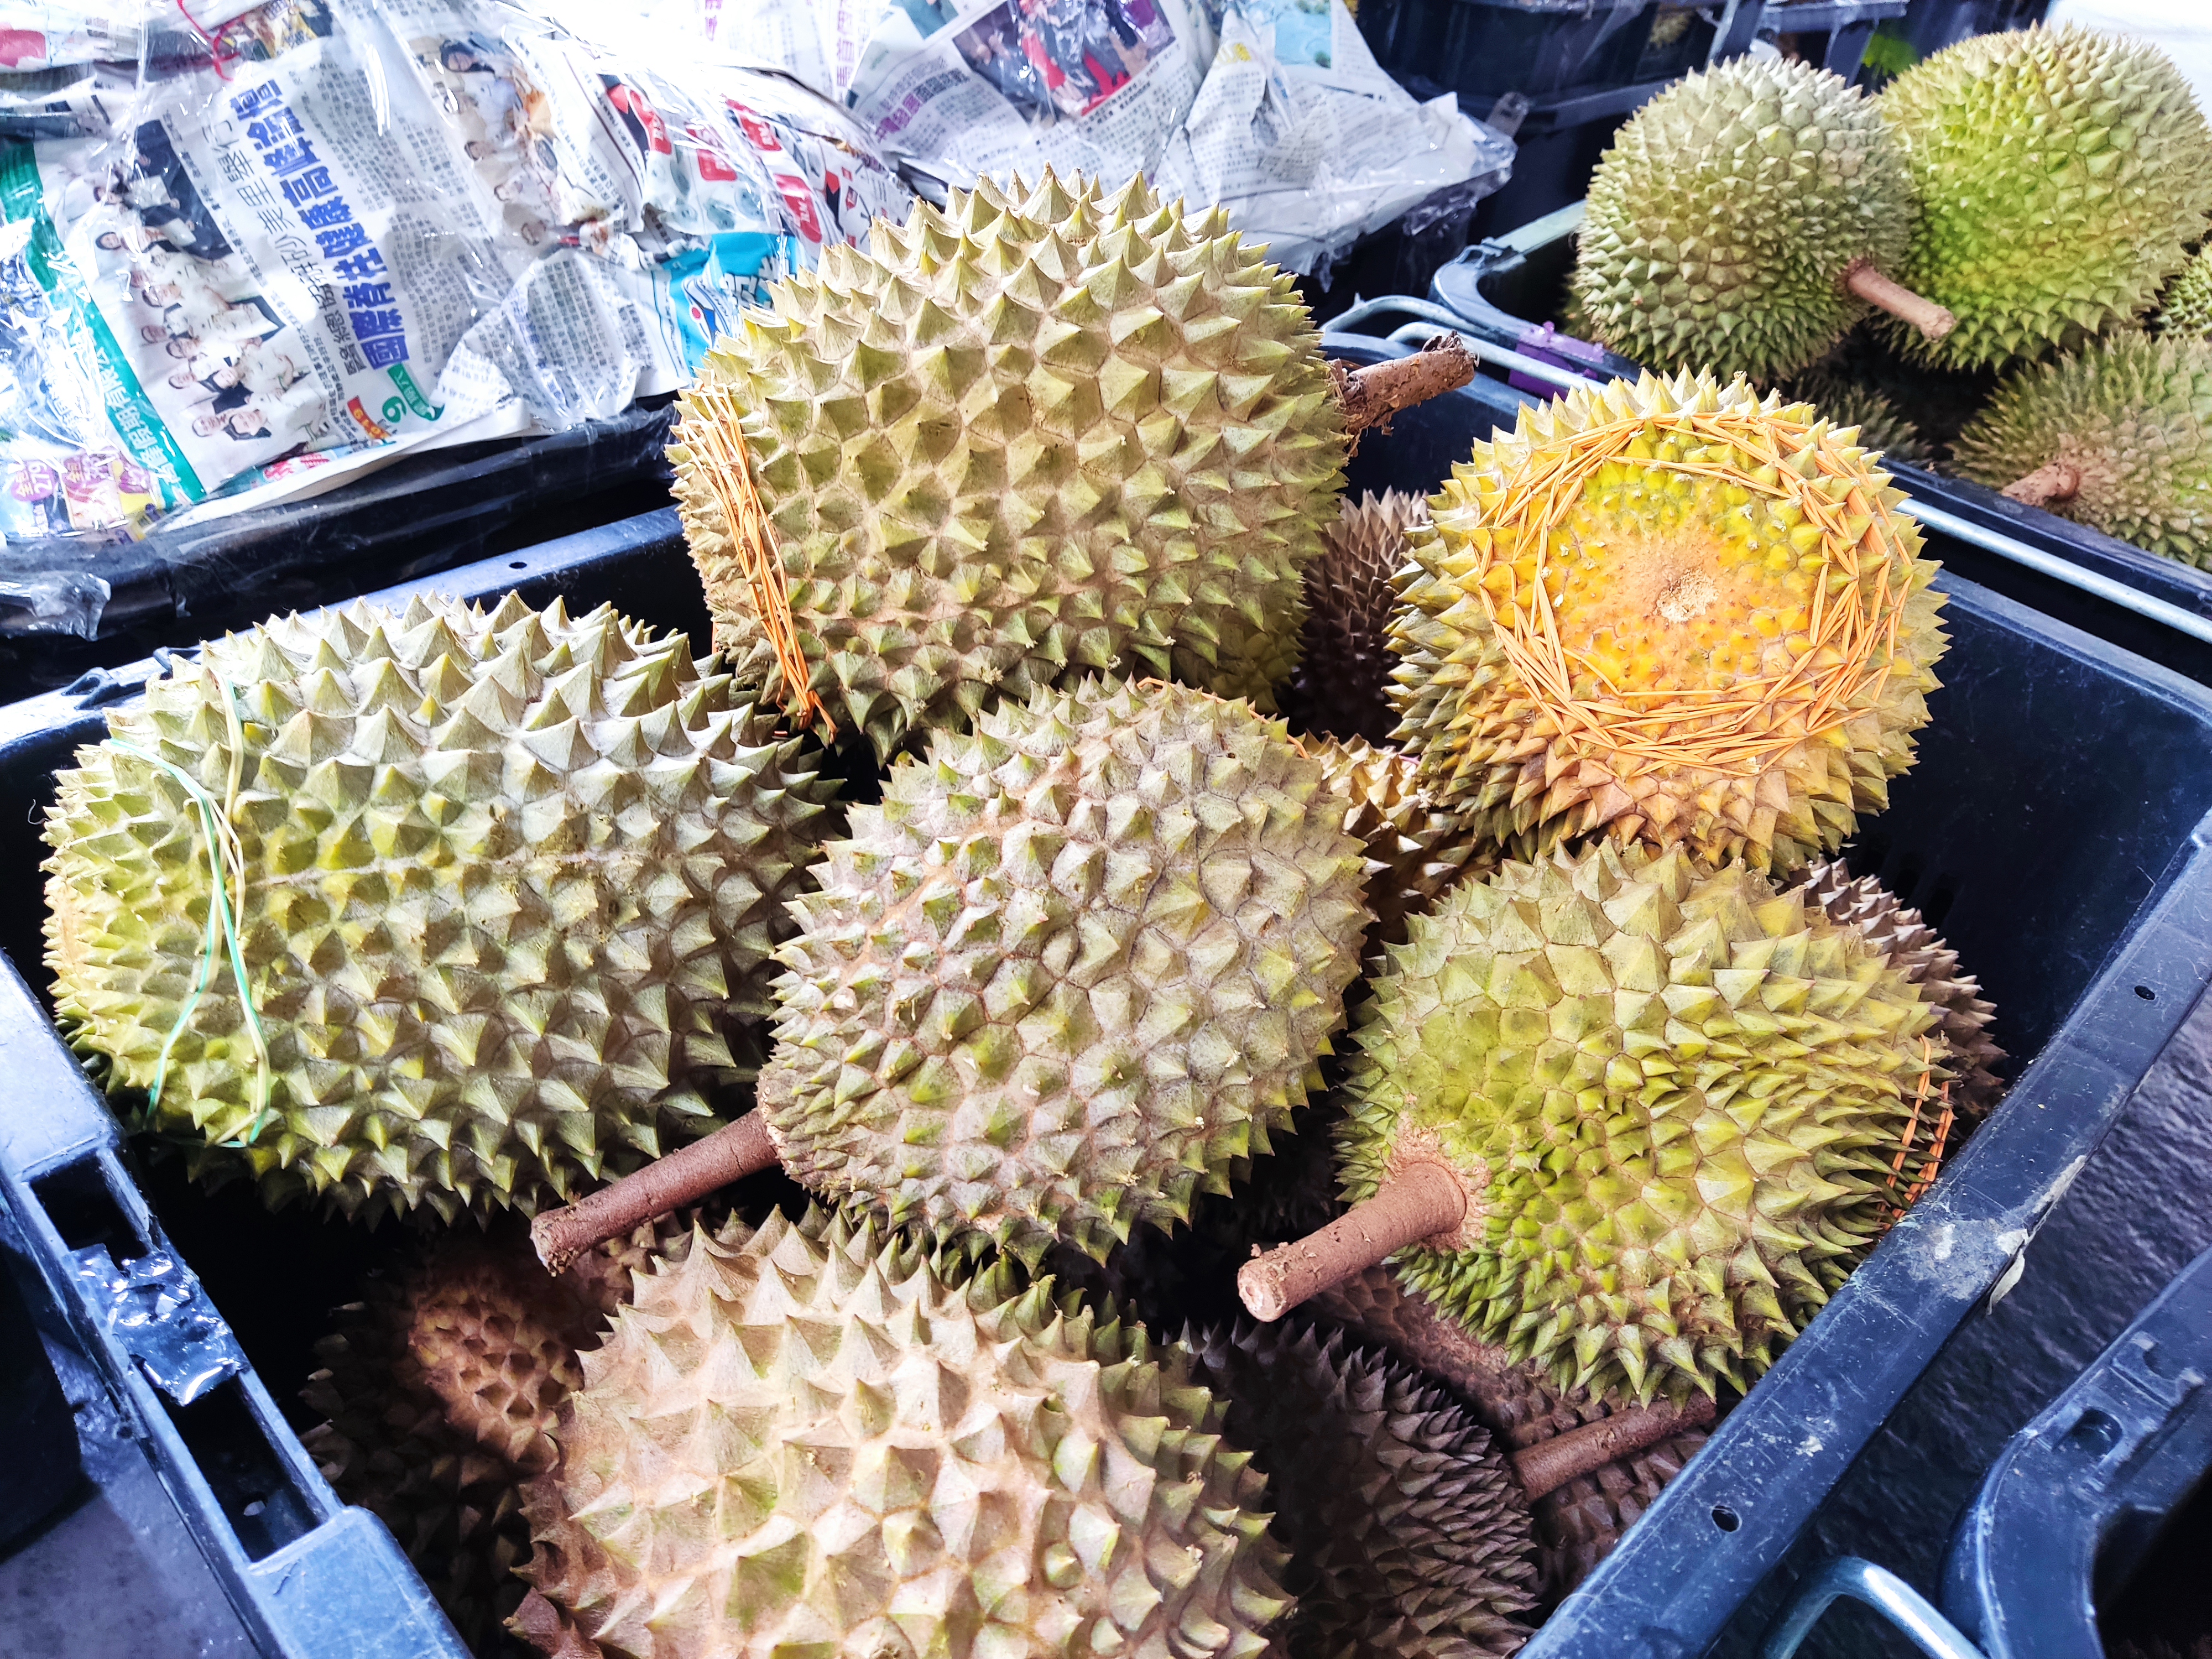
durian, Musang King, Malaysian Durian, Thorny Fruit, Fresh Durians, Ripe Durians, food, green, fruit, natural foods, staple food, terrestrial plant, ingredient, whole food, produce, plant, local food, natural material, flowering plant, market, palm tree, marketplace, superfood, greengrocer, Soapberry family, arecales, mulberry family, city